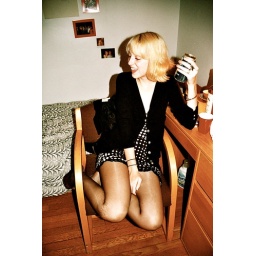
girl in jill's chair with a beer, smiling